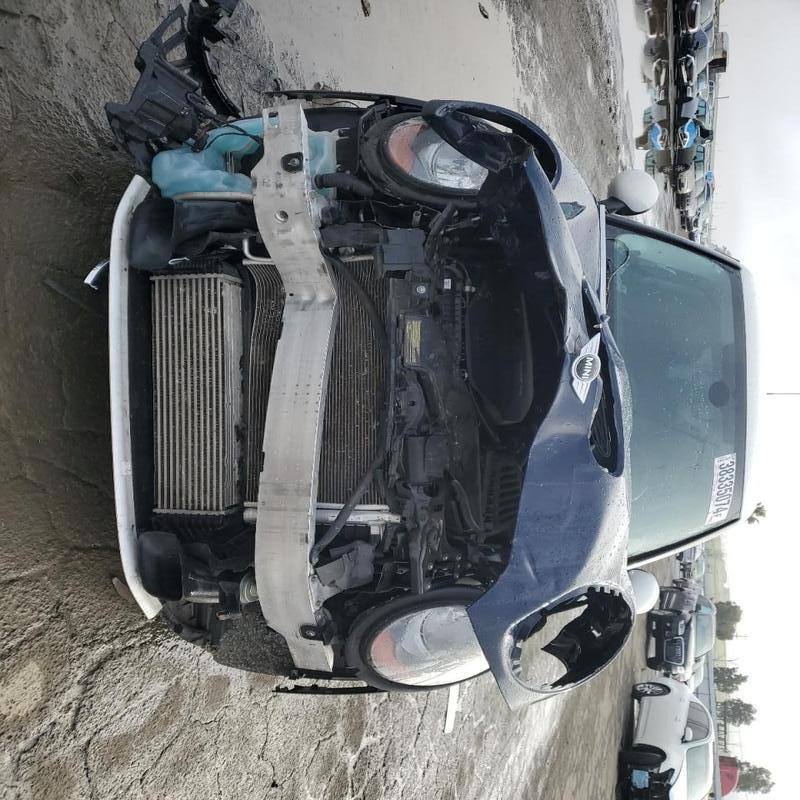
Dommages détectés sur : plaque d'immatriculation avant, pare-choc avant, capot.
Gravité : majeur